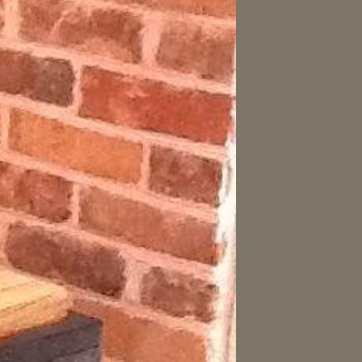
Material: brick